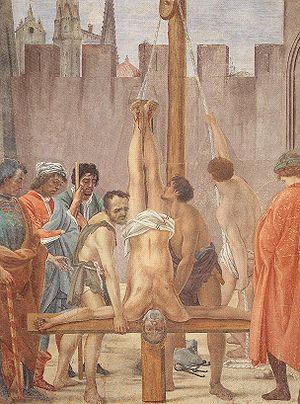
Le martyre de saint Pierre est un épisode de la vie de l'apôtre Pierre, celui de sa mort par crucifiement, et qu'il a demandé à subir la tête en bas, par humilité.
Pierre, de son vrai nom Simon Bar-Jona selon le témoignage des Évangiles, aussi appelé Kephas ou Simon-Pierre, est un Juif de Galilée ou de Gaulanitide connu pour avoir été l'un des disciples de Jésus de Nazareth. Il est répertorié parmi les apôtres, au sein desquels il semble avoir tenu une position privilégiée du vivant même de Jésus avant de devenir, après la mort de ce dernier, l’un des dirigeants majeurs des premières communautés paléochrétiennes. Il est né vraisemblablement au tournant du Iᵉʳ siècle av. J.-C. et serait mort selon la tradition chrétienne vers 64-68 à Rome. La plupart des historiens soulignent le caractère très incertain de la date et des circonstances de sa mort et doutent de la pertinence du lieu traditionnellement retenu pour son exécution.